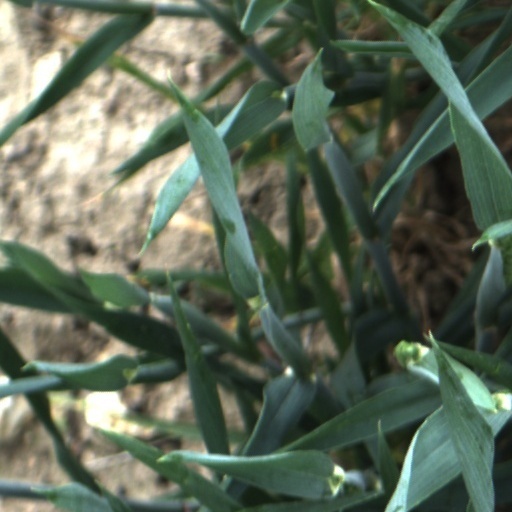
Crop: wheat